Neelagiri Express

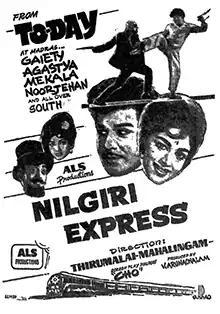
Theatrical release poster

Neelagiri Express is a 1968 Indian Tamil-language thriller film directed by Thirumalai–Mahalingam and written by Cho Ramaswamy. The music was composed by T. K. Ramamoorthy. The film stars Jaishankar, Cho, Vijaya Nirmala and Vijaya Lalitha. It is a remake of a 1967 Malayalam film "Cochin Express" (1967). The film was released on 23 March 1968 and was a commercial success.